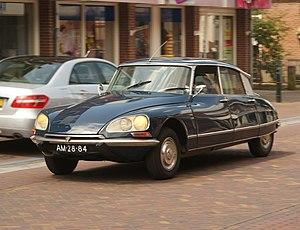
Les Aventures de Rabbi Jacob est un film comique franco-italien sorti en 1973, réalisé par Gérard Oury, sur un scénario de celui-ci et Danièle Thompson, avec la collaboration du rabbin Josy Eisenberg, et de Roberto de Leonardis. Il marque la quatrième et dernière collaboration entre Gérard Oury et Louis de Funès, dont les ennuis de santé ne permettent pas la réalisation de leur projet suivant, Le Crocodile.